Battle of Ismailia

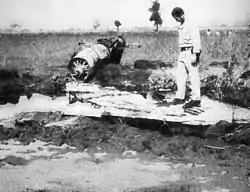
An Israeli Mirage, shot down over the west bank of the canal during the battle.

Meanwhile, Heikal was able to contact Ibrahim and asked him to arrive at headquarters in Ismailia due to a change in orders, and he arrived sometime after midnight. Khalil had managed, after a lengthy and drawn-out conversation, to convince GHQ to cancel the operation and place the 139th Sa'iqa Group under his command to assist in fortifying Ismailia instead of sacrificing the elite force in a suicidal mission, and GHQ finally acquiesced. Ibrahim was now tasked with occupying and defending Abu 'Atwa and Nefisha. He reorganized his force, and occupied both villages with a battalion each by dawn on October 21.